Neurowear

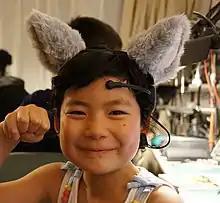
Boy wearing Necomimi cat ears

Necomimi is a headband with a MindWave brain wave sensor manufactured by NeuroSky and motorized cat shaped ears programmed to turn up when the wearer concentrates and to turn down when they relax. It runs for 4 hours on 4 AAA batteries and has interchangeable Cat, Dog, and Devil Horn ears. In November 2011, Time Magazine selected necomimi as one of the 50 best inventions of the year. Necomimi received an Honorary Mention in the Interactive Art category of 2013 Prix Ars Electronica.